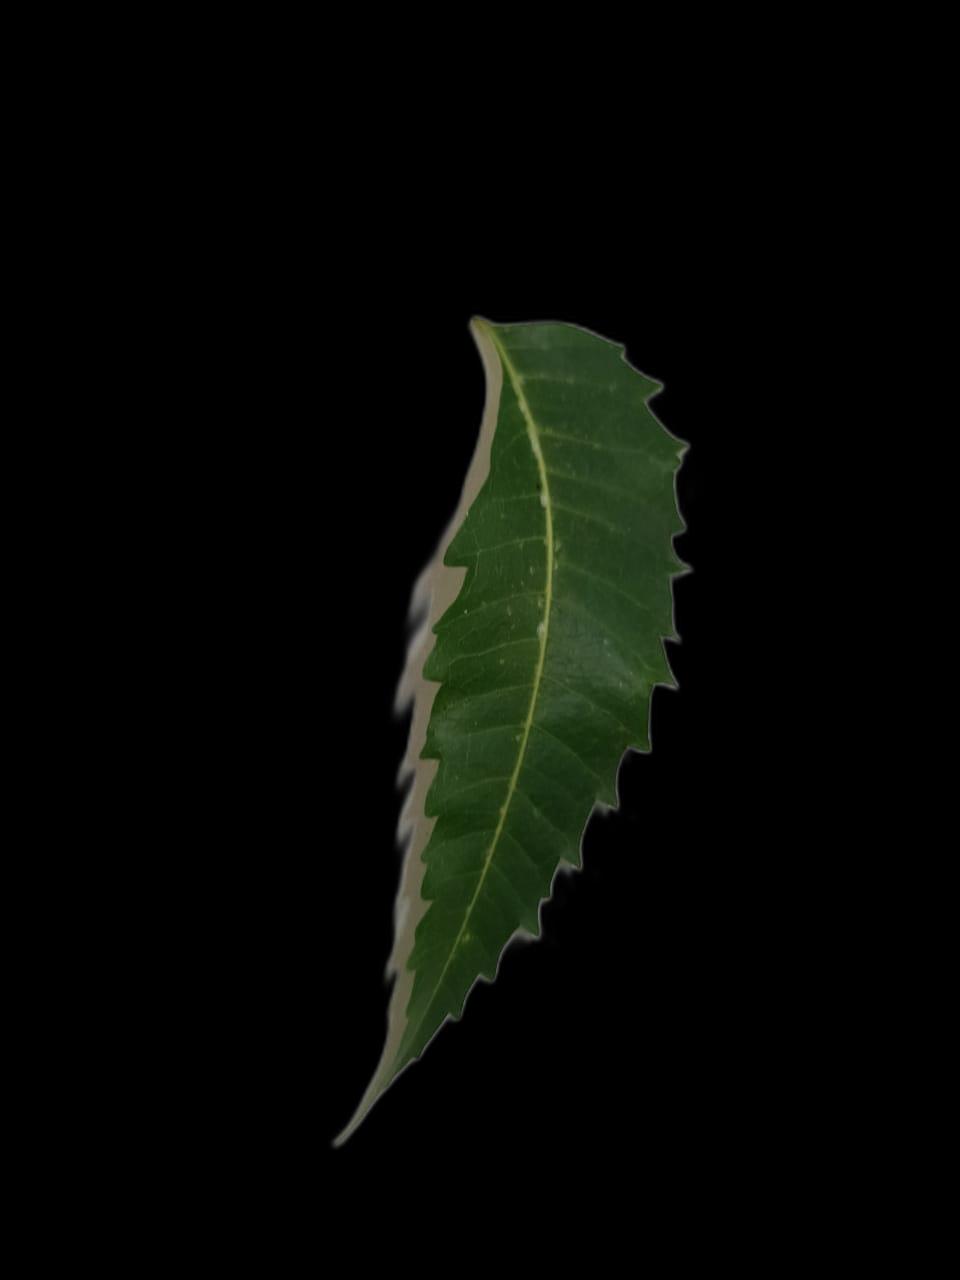
Plant: Neem